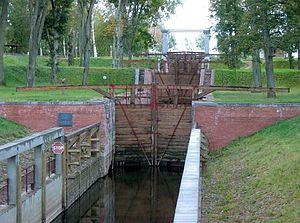
Le Canal d'Augustów est un canal navigable entre la Pologne en Voïvodie de Podlachie près d'Augustów et l'oblast de Grodno en Biélorussie qui relie le fleuve Vistule et le Niémen, en passant par les rivières Biebrza, Netta et Czarna Hancza. Au nord du canal s'étend la région de Mazurie.